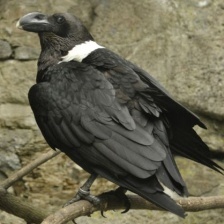
Species: WHITE NECKED RAVEN
Scientific name: CORVUS ALBICOLLIS